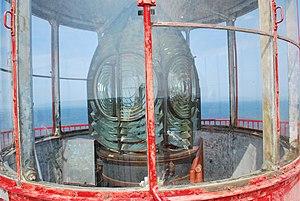
Le phare de Miscou, officiellement le lieu historique national du Canada du Phare-de-Miscou, est un lieu historique national situé à Miscou, au Nouveau-Brunswick. Le phare est situé sur la pointe Birch, au nord de l'île, à la jonction entre la baie des Chaleurs et le golfe du Saint-Laurent.